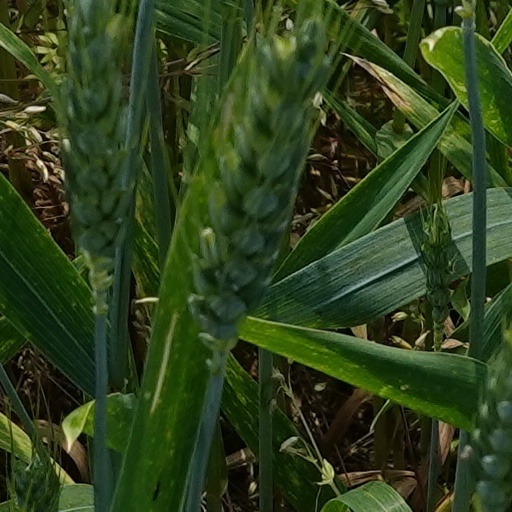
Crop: wheat